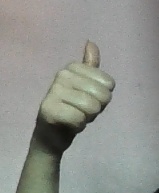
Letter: aleff